John Kao

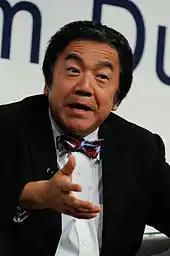
John Kao at the World Economic Forum Summit on the Global Agenda in 2010

John Kao (born 1950) is an author and strategic advisor based in Connecticut. His work concentrates on issues of innovation and organizational transformation.